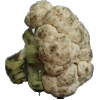
Label: cauliflower